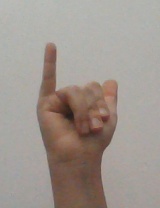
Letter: ya